Dobroye, Lipetsk Oblast

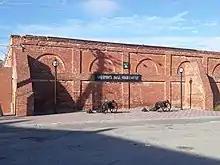
The estate wall of Count Shatilov in Dobroye

Dobroye is a rural locality (a "selo") and the administrative center of Dobrovsky District, Lipetsk Oblast, Russia. Population: